Impacts of the Gaza war

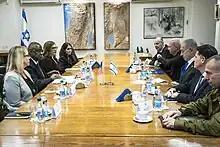
Israeli Prime Minister Benjamin Netanyahu and Minister of Defense Yoav Gallant with US Secretary of Defense Lloyd Austin in Tel Aviv, Israel, 13 October 2023

The World Bank reports that around 85% of workers in Gaza are presently without employment, resulting in a near halt in the economy. The region is currently functioning at a mere 16% of its productive capability, resulting in what the World Bank characterizes as a "severe economic downturn".